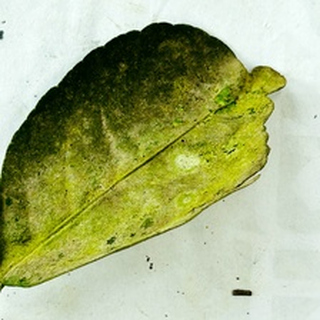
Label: lemon_sooty_mould